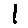
Label: 1